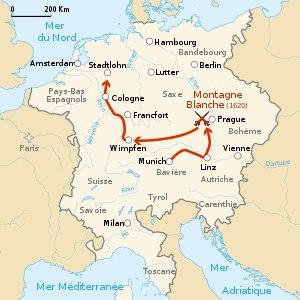
La guerre de Trente Ans est une série de conflits armés qui a déchiré l’Europe du 23 mai 1618 au 15 mai 1648. Les causes en sont multiples mais son déclencheur est la révolte des sujets tchèques protestants de la maison de Habsbourg, la répression qui s'ensuivit, et le désir des Habsbourg d’accroître leur hégémonie et celle de la religion catholique dans le Saint-Empire.